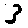
Label: 3